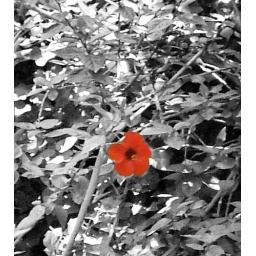
A lonely red flower, a real big bush but only one flower in La Nucis park.